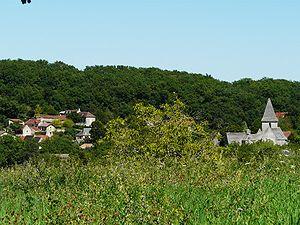
Vue générale de La Cassagne, Dordogne, France
La Cassagne est une commune française située dans le département de la Dordogne, en région Nouvelle-Aquitaine.